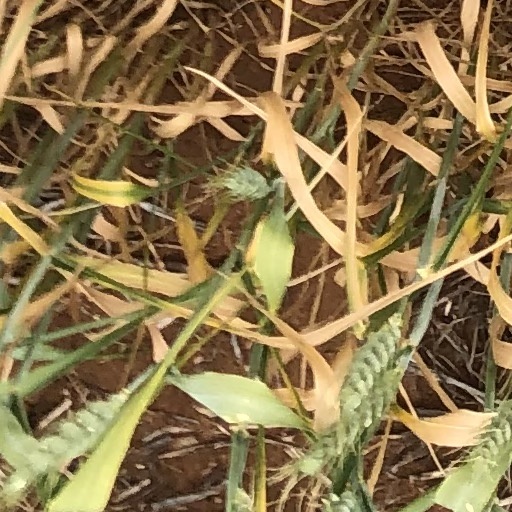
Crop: wheat